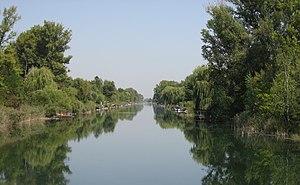
Le canal Danube-Oder est une voie de navigation qui relie le Lobau viennois à la rivière Morava et de celle-ci au fleuve Oder à la hauteur de la ville de Kędzierzyn-Koźle, dans la Voïvodie d'Opole en Pologne.